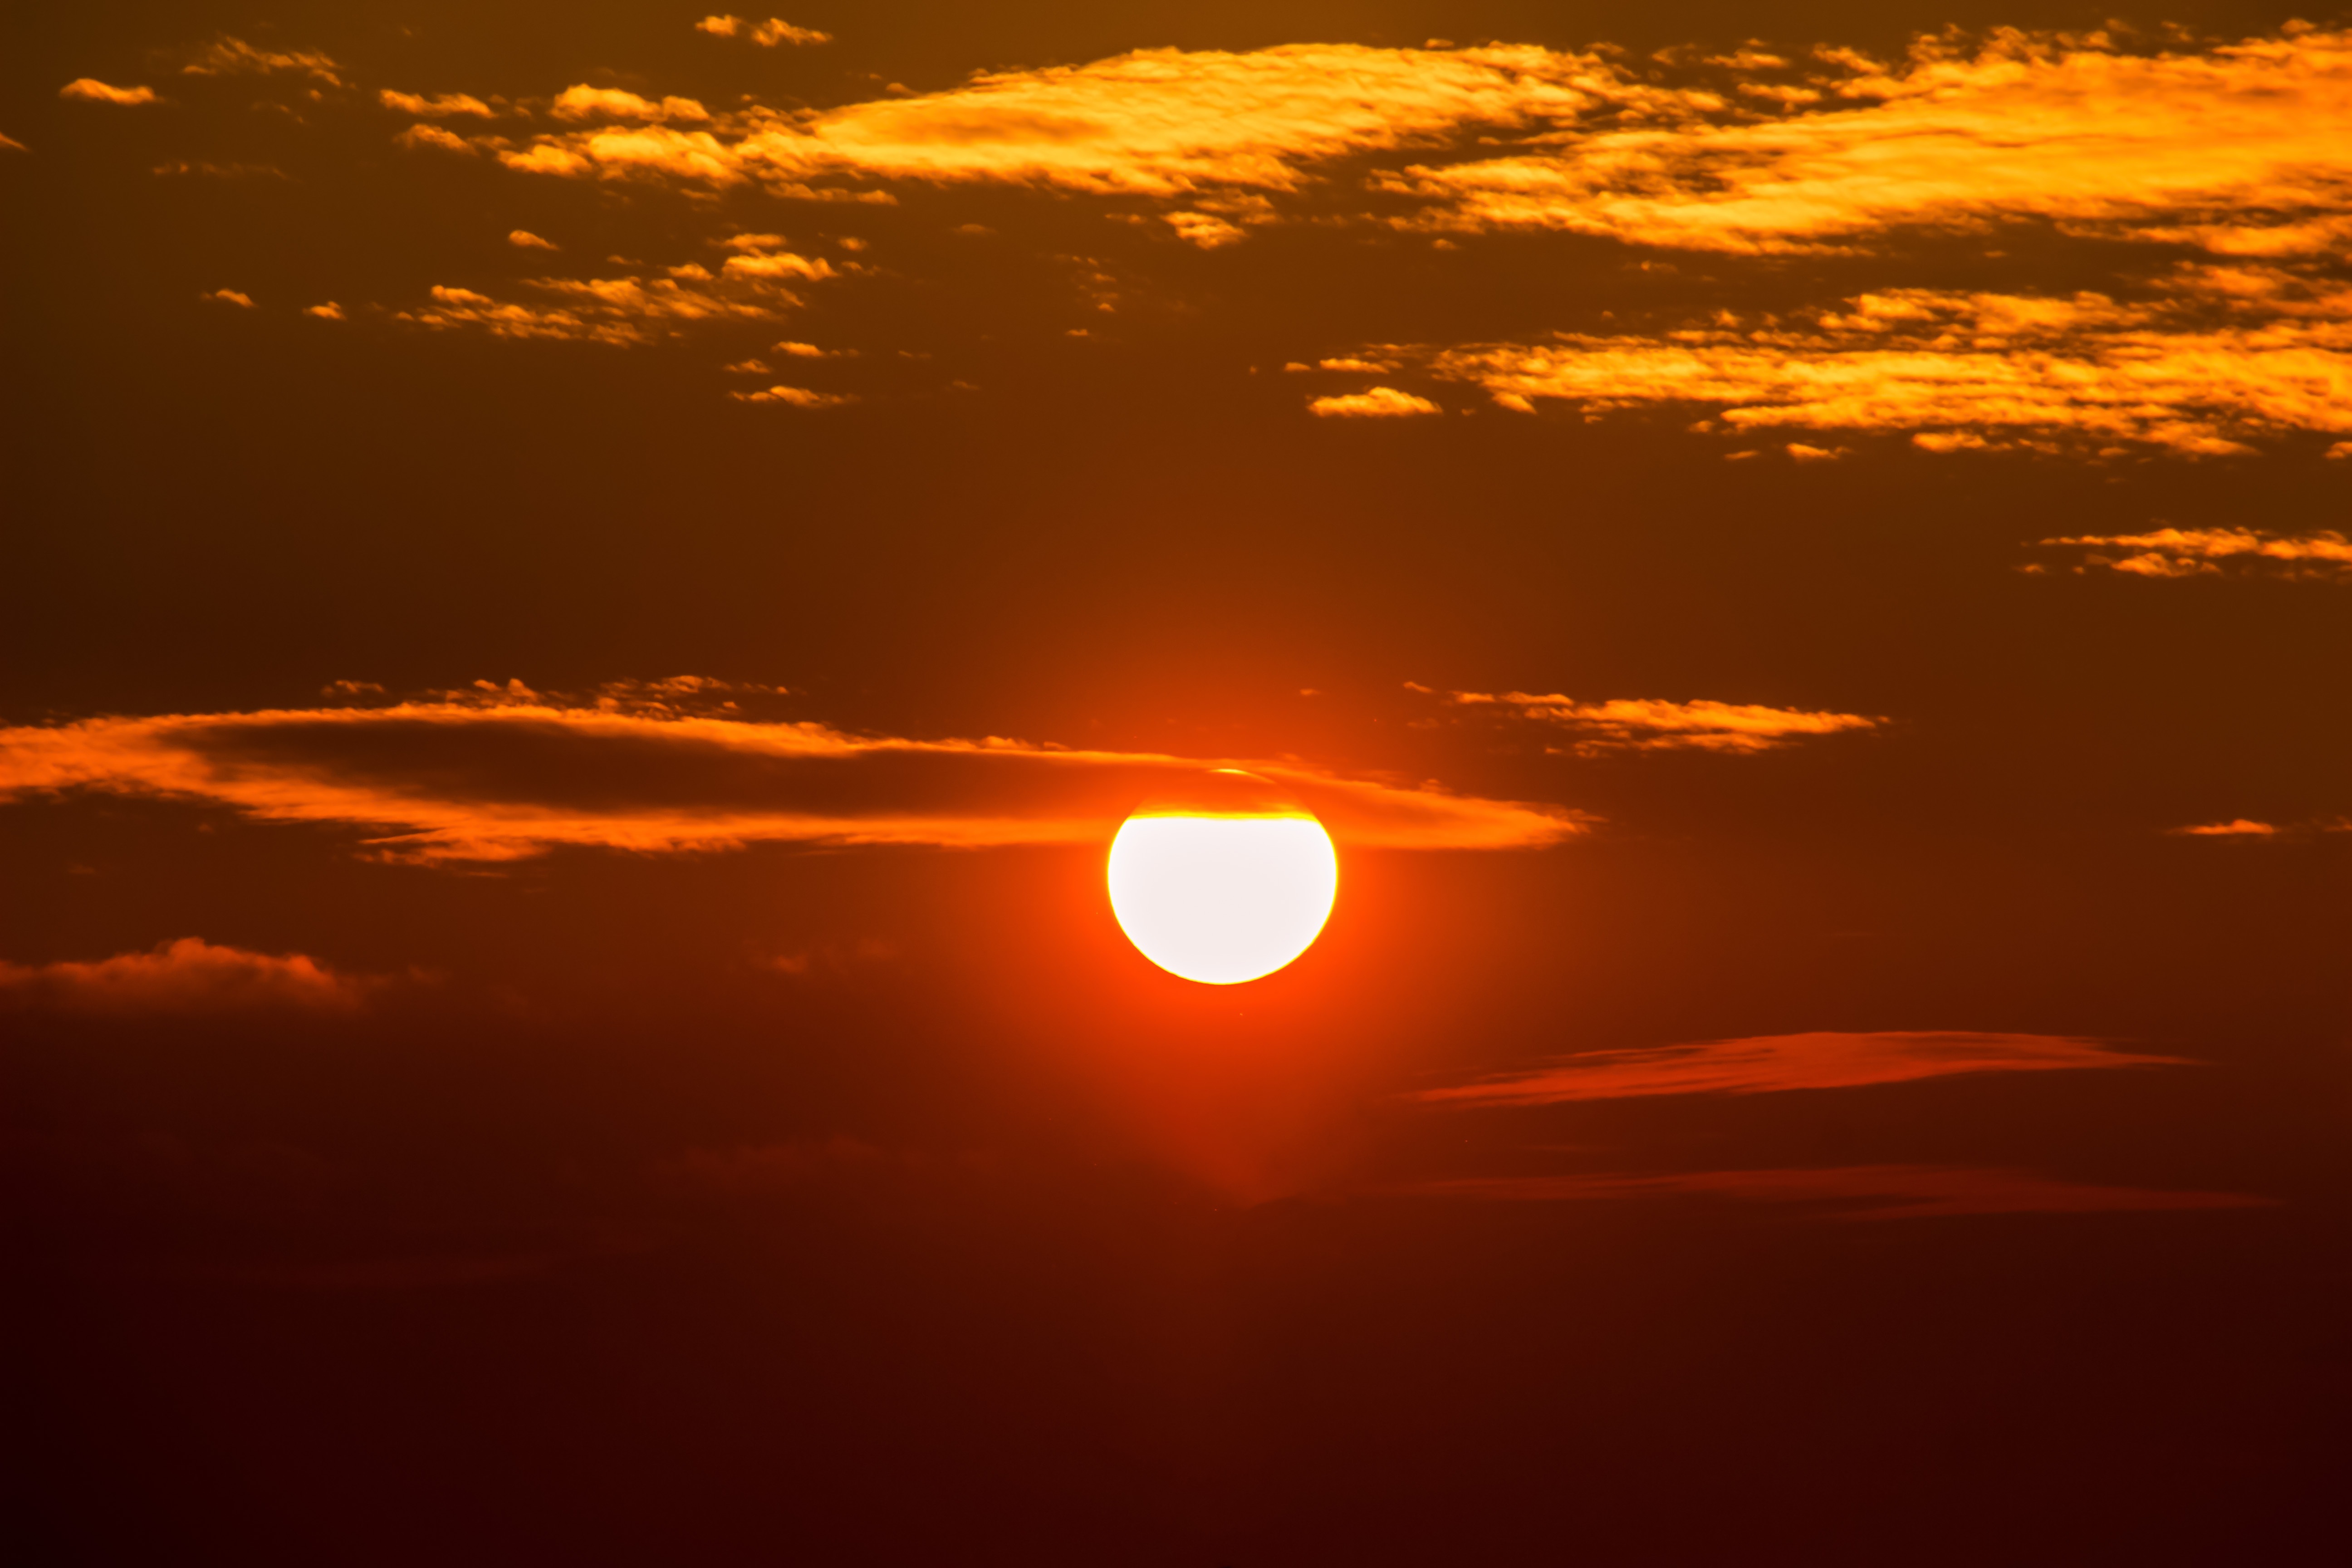
nature, horizon, cloud, sky, sun, sunrise, sunset, sunlight, morning, dawn, atmosphere, dusk, evening, romance, romantic, clouds, mood, evening sun, abendstimmung, afterglow, evening sky, setting sun, bright cloud, astronomical object, red sky at morning